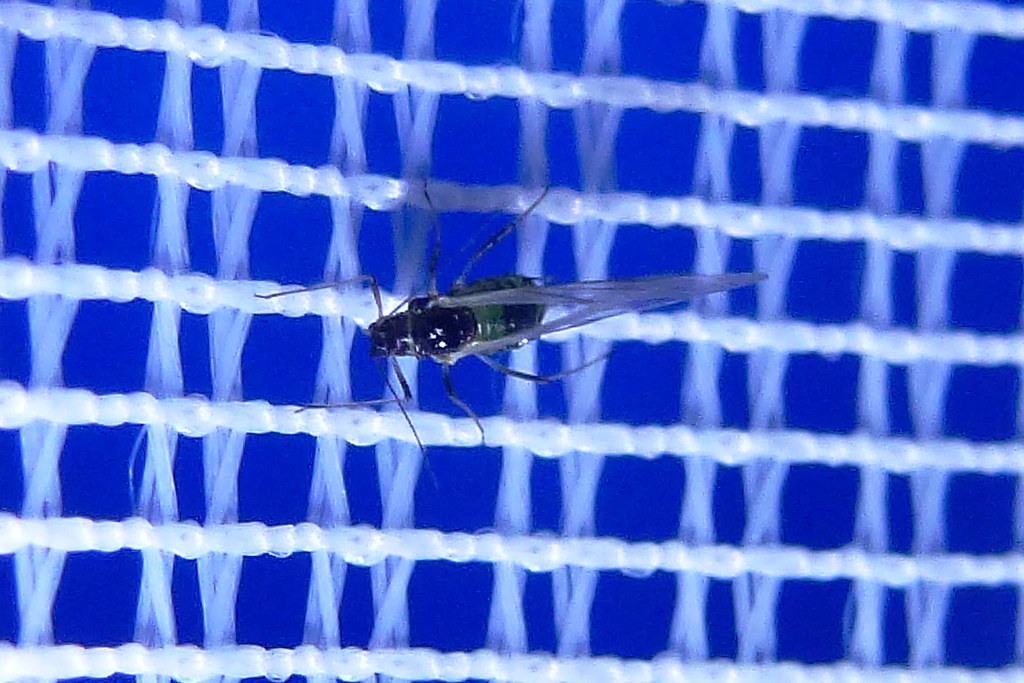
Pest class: green_peach_aphid